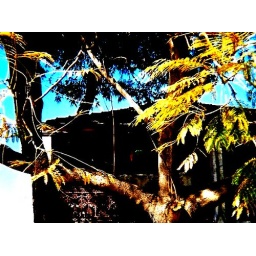
house in the tree what a wonderful place to be